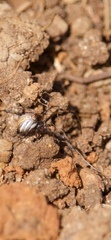
Species: Lactrodectus_hesperus